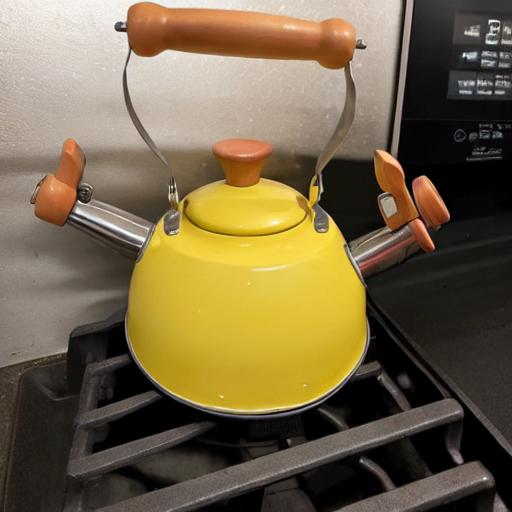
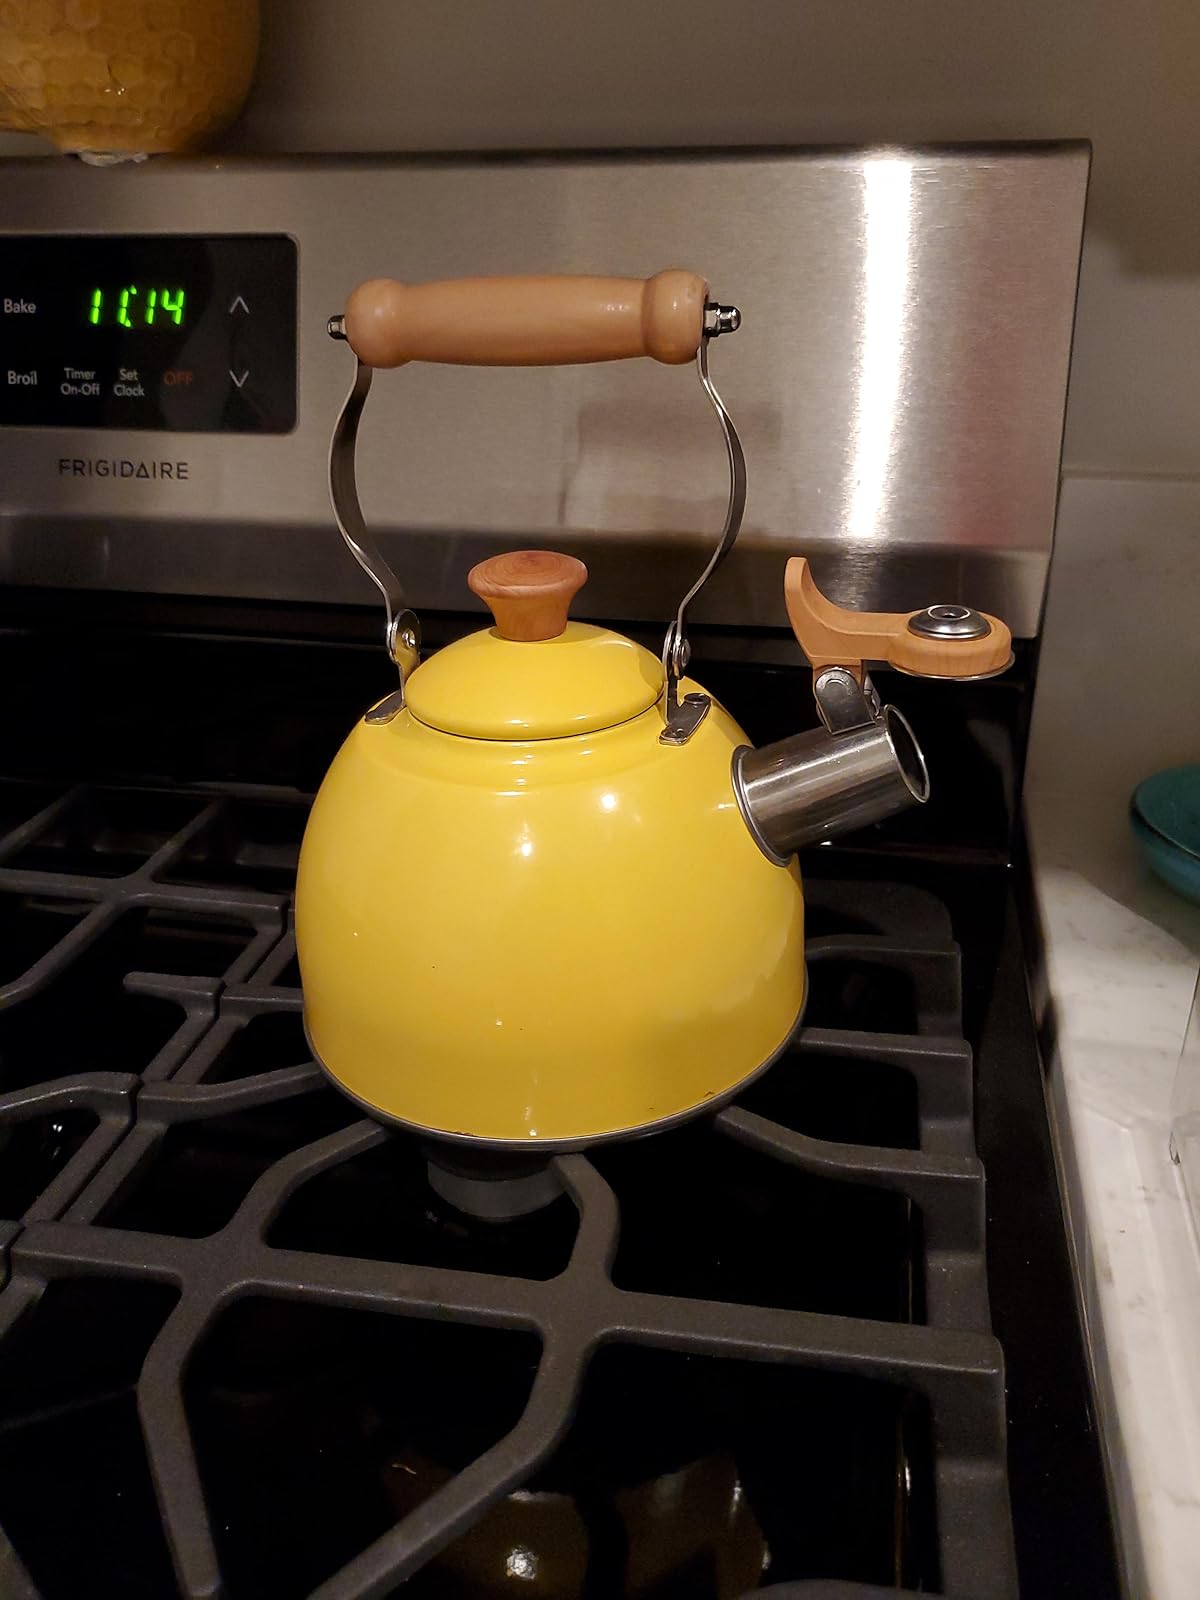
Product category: items_kettle
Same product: no